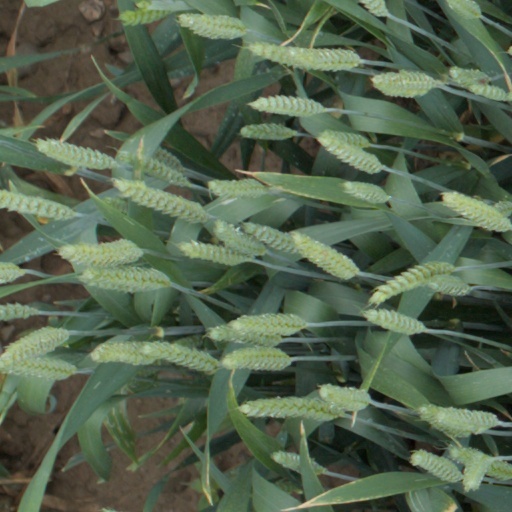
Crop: wheat